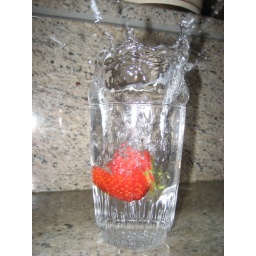
fruit in water